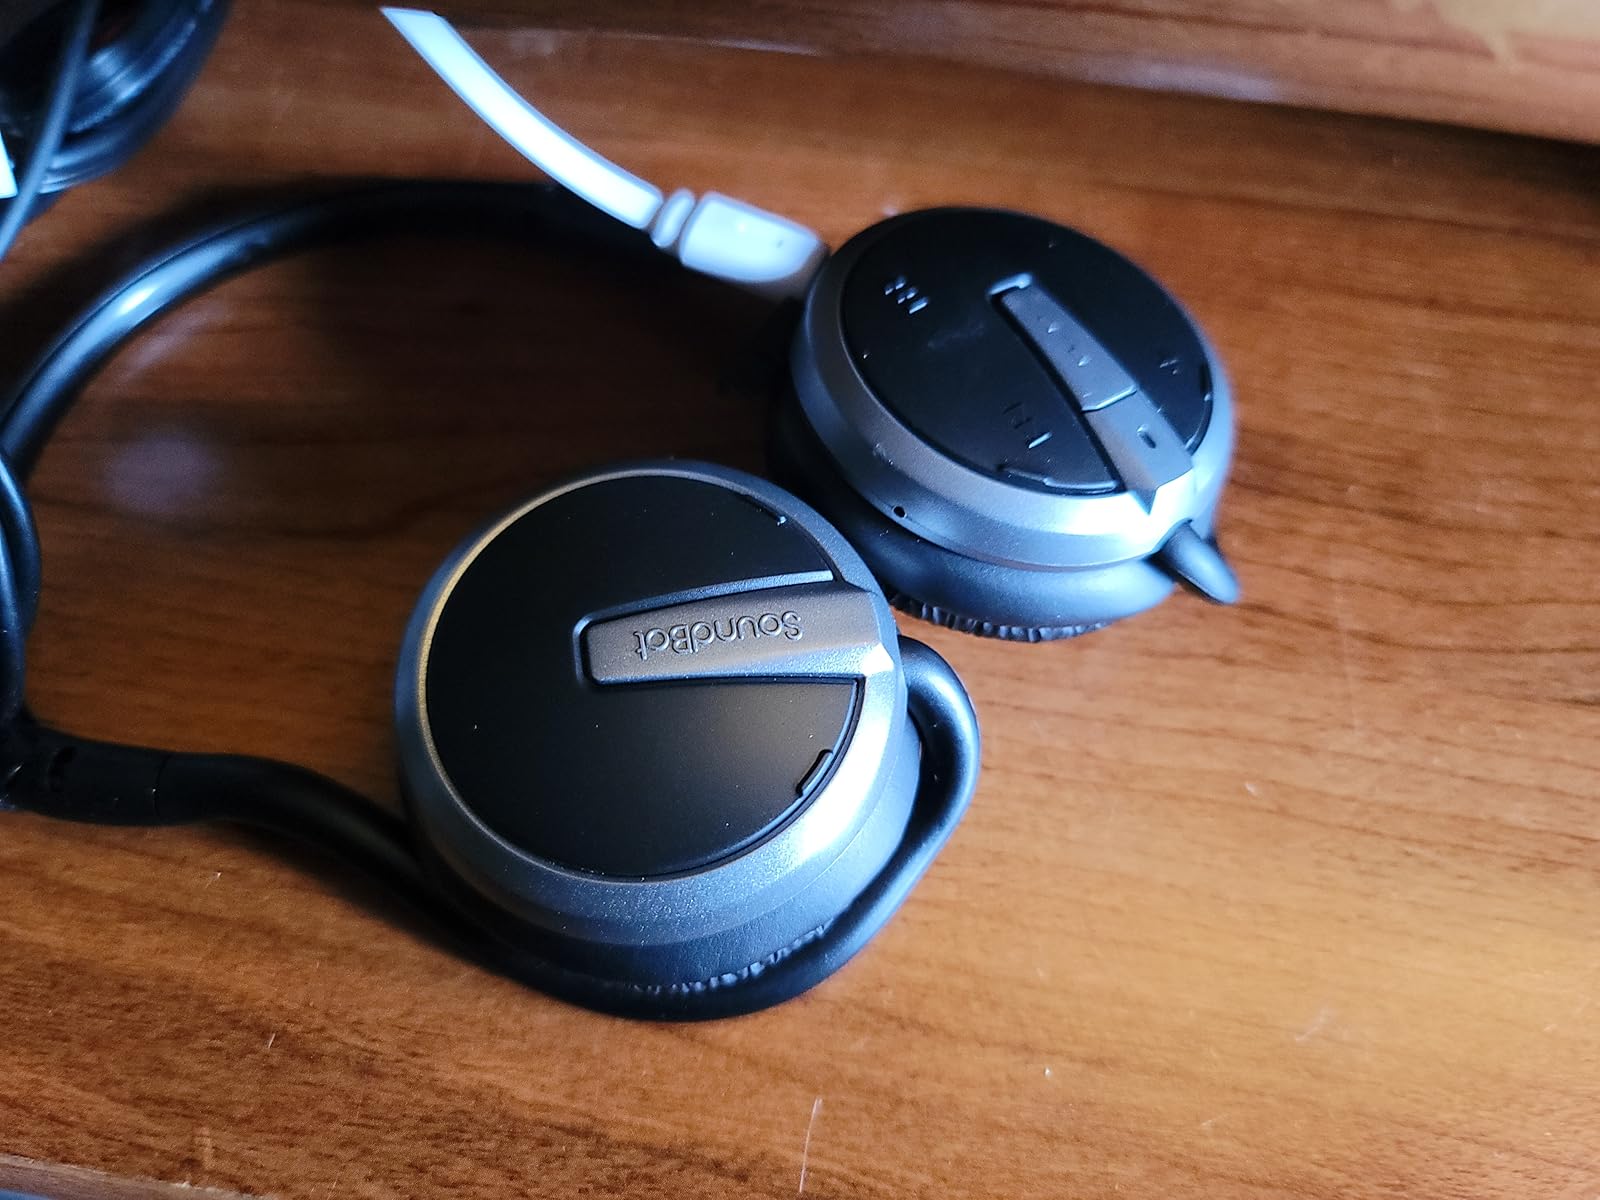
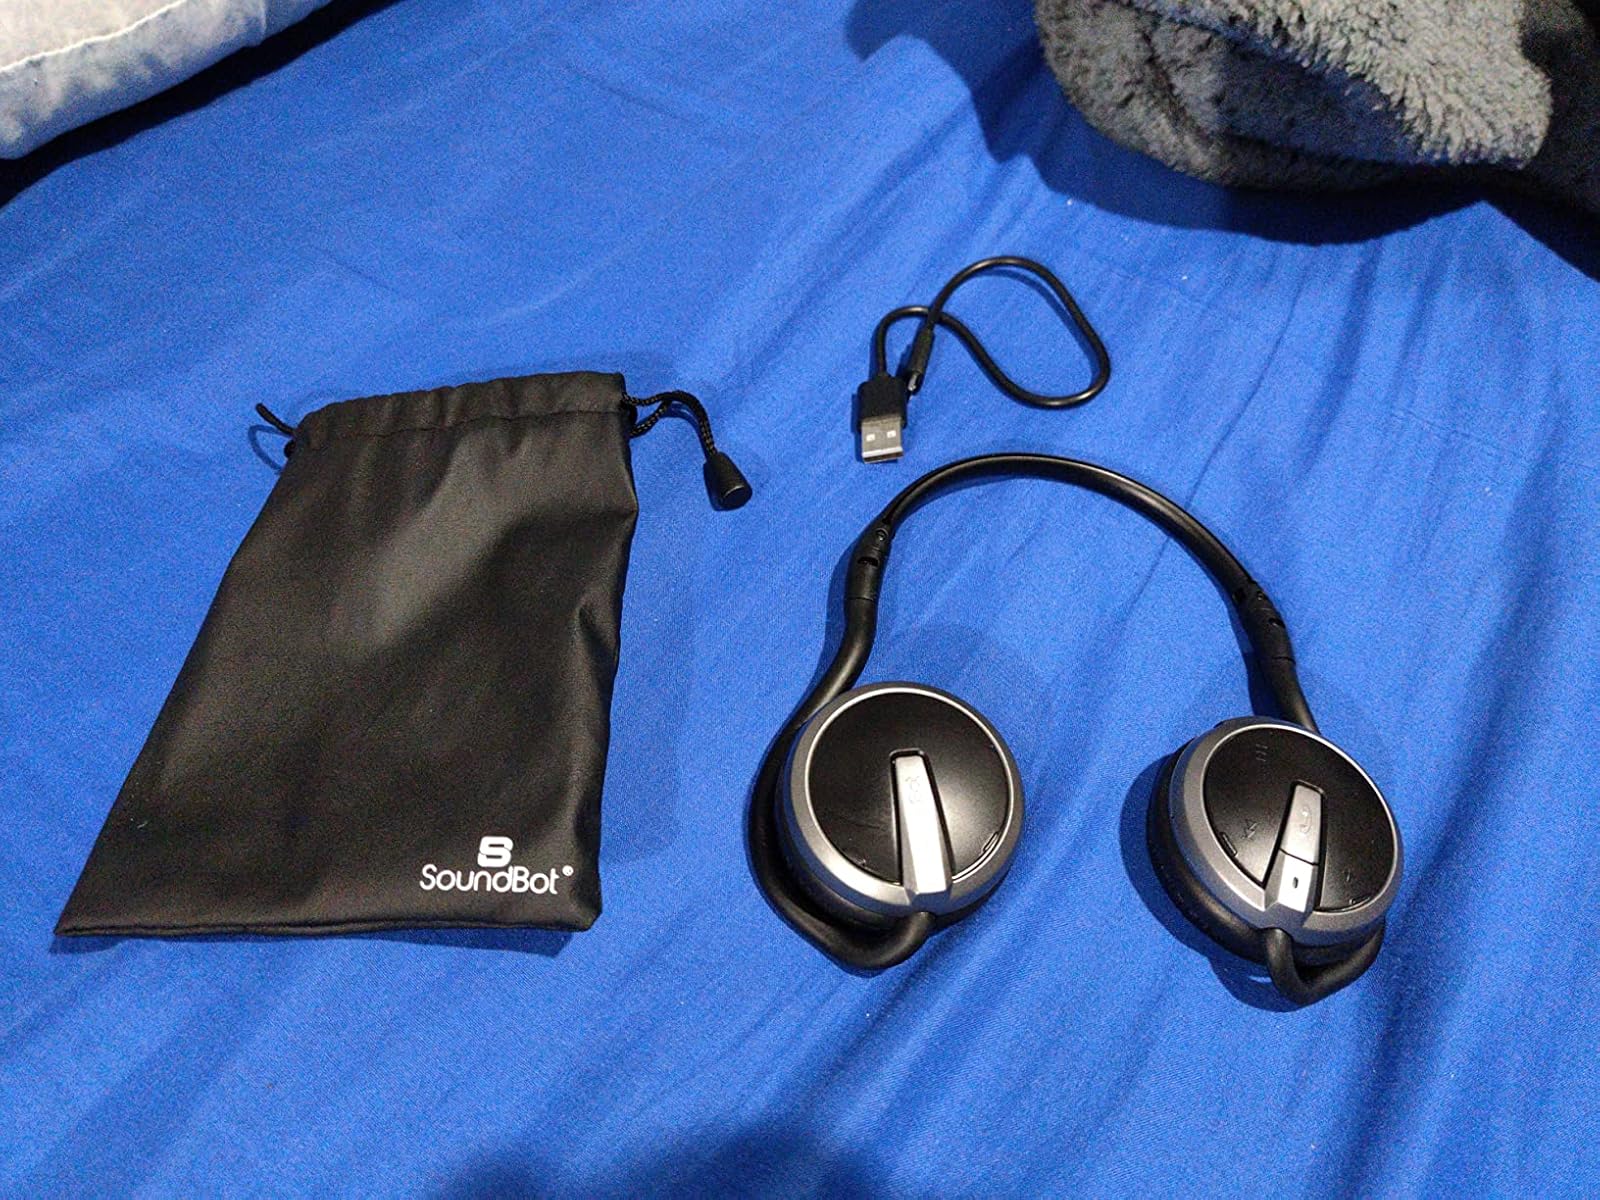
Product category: headphones
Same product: yes